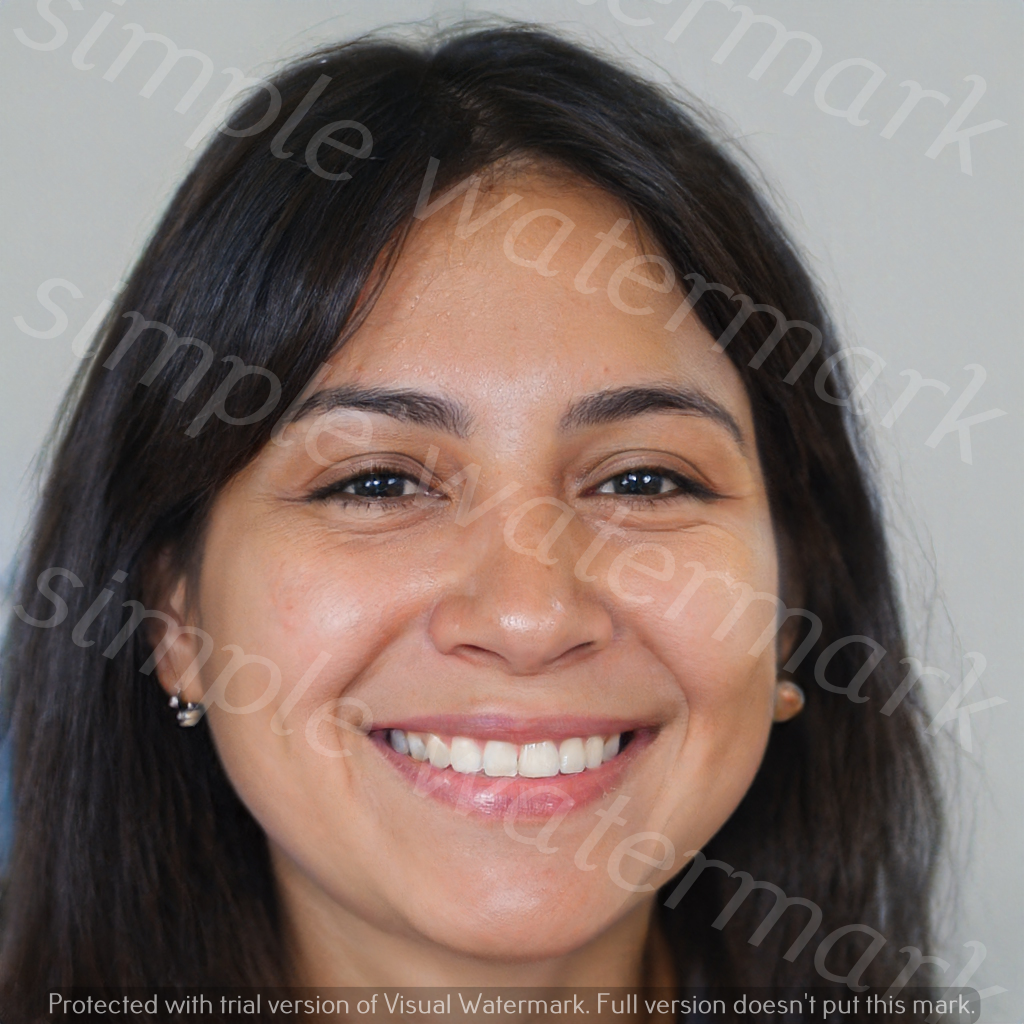
Label: Watermark